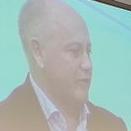
Age: 48